Daviesia debilior

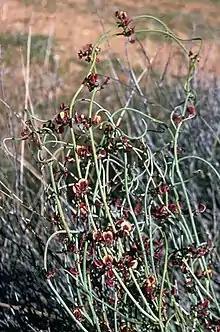
Subspecies "sinuans" near Wongan Hills

Daviesia debilior is a species of flowering plant in the family Fabaceae and is endemic to the south-west of Western Australia. It is a shrub with low-lying stems and many erect branchlets, scattered linear to scale-like phyllodes, and yellow, purplish, orange-pink and dark purplish flowers.